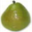
Label: pear